Greg Jennings

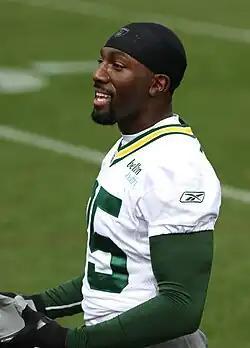
Jennings with the Green Bay Packers in 2011

Gregory Jennings Jr. (born September 21, 1983) is an American sports television personality and former professional football player who was a wide receiver for 10 seasons in the National Football League (NFL), primarily with the Green Bay Packers. He played college football for the Western Michigan Broncos and was selected by Green Bay in the second round of the 2006 NFL draft. Jennings was named to two Pro Bowls during his seven seasons with the Packers and was part of the team that won a Super Bowl title in Super Bowl XLV. In his final three seasons, he was a member of the Minnesota Vikings and Miami Dolphins. He was inducted into Green Bay Packers Hall of Fame in 2022.